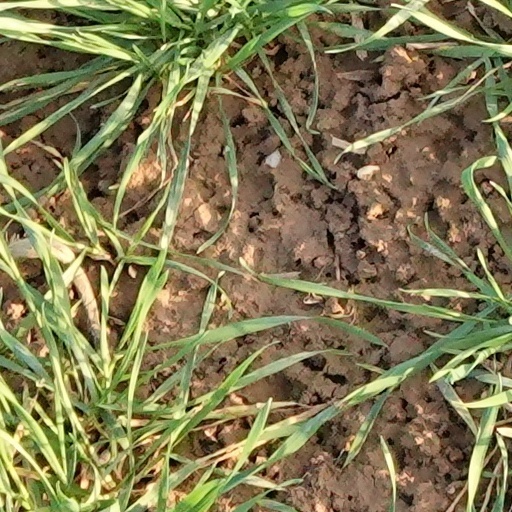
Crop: wheat